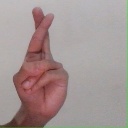
अक्षर: र